Volkswagen Golf Mk1

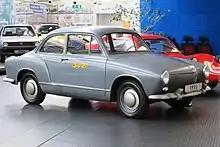
Volkswagen EA47 prototype "(1953/55)"

Volkswagen began producing prototypes of possible Beetle replacements as far back as the early 1950s, and may have received design proposals from Porsche earlier than that. All of the internal projects' names started with "EA", standing for "Entwicklungsauftrag" and meaning "Development assignment". This work began during the tenure of Heinz Nordhoff, who was Director General of Volkswagen from 1948 to 1968.